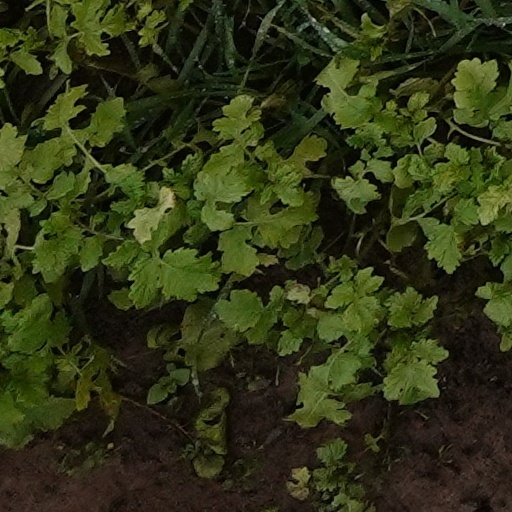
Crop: wheat